Downtown Run

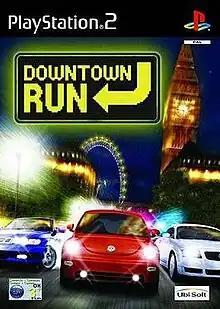
PAL region PlayStation 2 cover art featuring the Saab 9-3 Cabrio (left), the Volkswagen New Beetle (middle), and the Audi TT (right)

Downtown Run, known in North America as City Racer, is a racing vehicular combat game developed by Ubi Soft Bucharest and published in 2003 for PlayStation 2, Microsoft Windows, GameCube, and mobile phones. The game features many different cars, game modes and tracks. In most game modes, you can collect power-ups to maximise your chance of winning or slow down opponents.